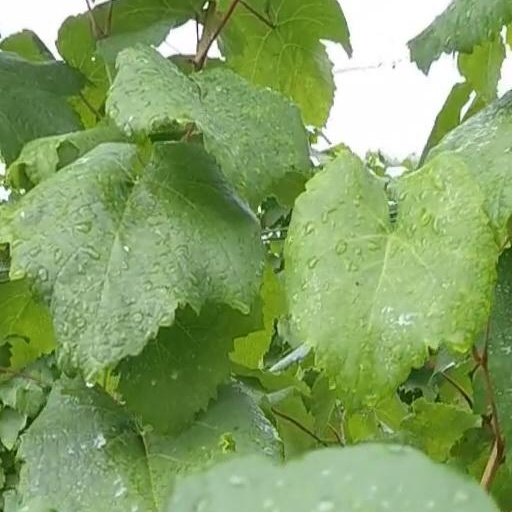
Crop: grape